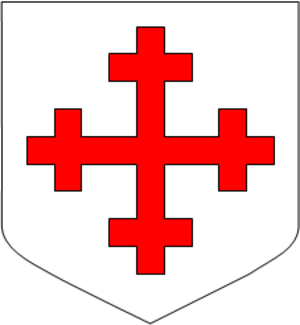
Qualifie une fasce courbée, avec son côté convexe vers la pointe. Plus généralement, peut se dire de toute pièce horizontale ou oblique, ployée comme sous l’effet de la gravité.